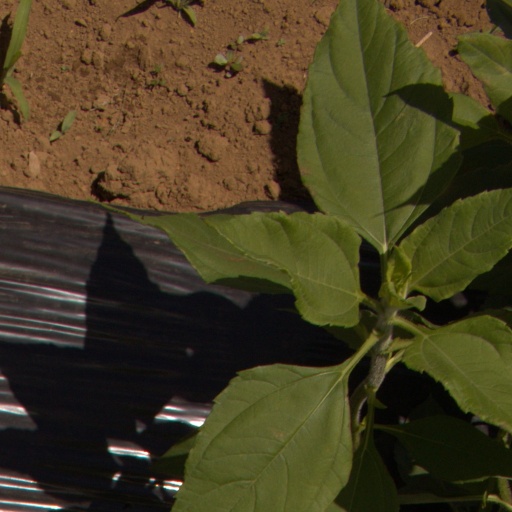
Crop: Jerusalem artichoke